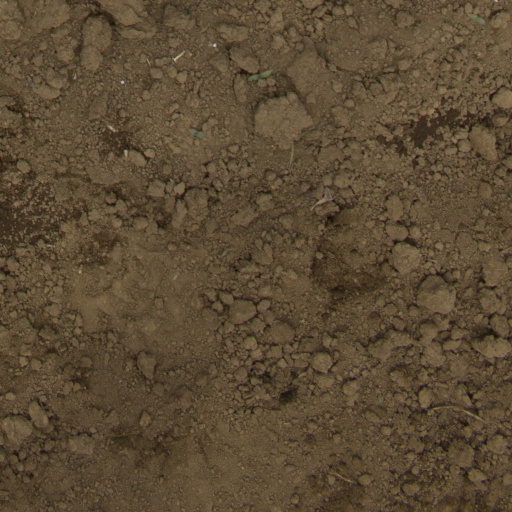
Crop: Jerusalem artichoke